History of County Wexford

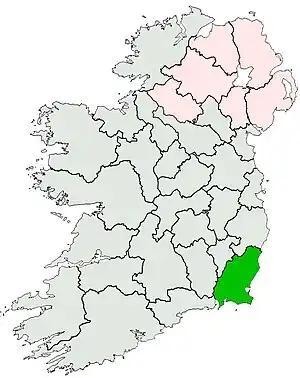
County Wexford highlighted in green

County Wexford is a county located in the south-east of Ireland, in the province of Leinster. It takes its name from the principal town, Wexford, named 'Waesfjord' by the Vikings – meaning 'inlet (fjord) of the mud-flats' in the Old Norse language. In pre-Norman times it was part of the Kingdom of Uí Cheinnselaig, with its capital at Ferns.